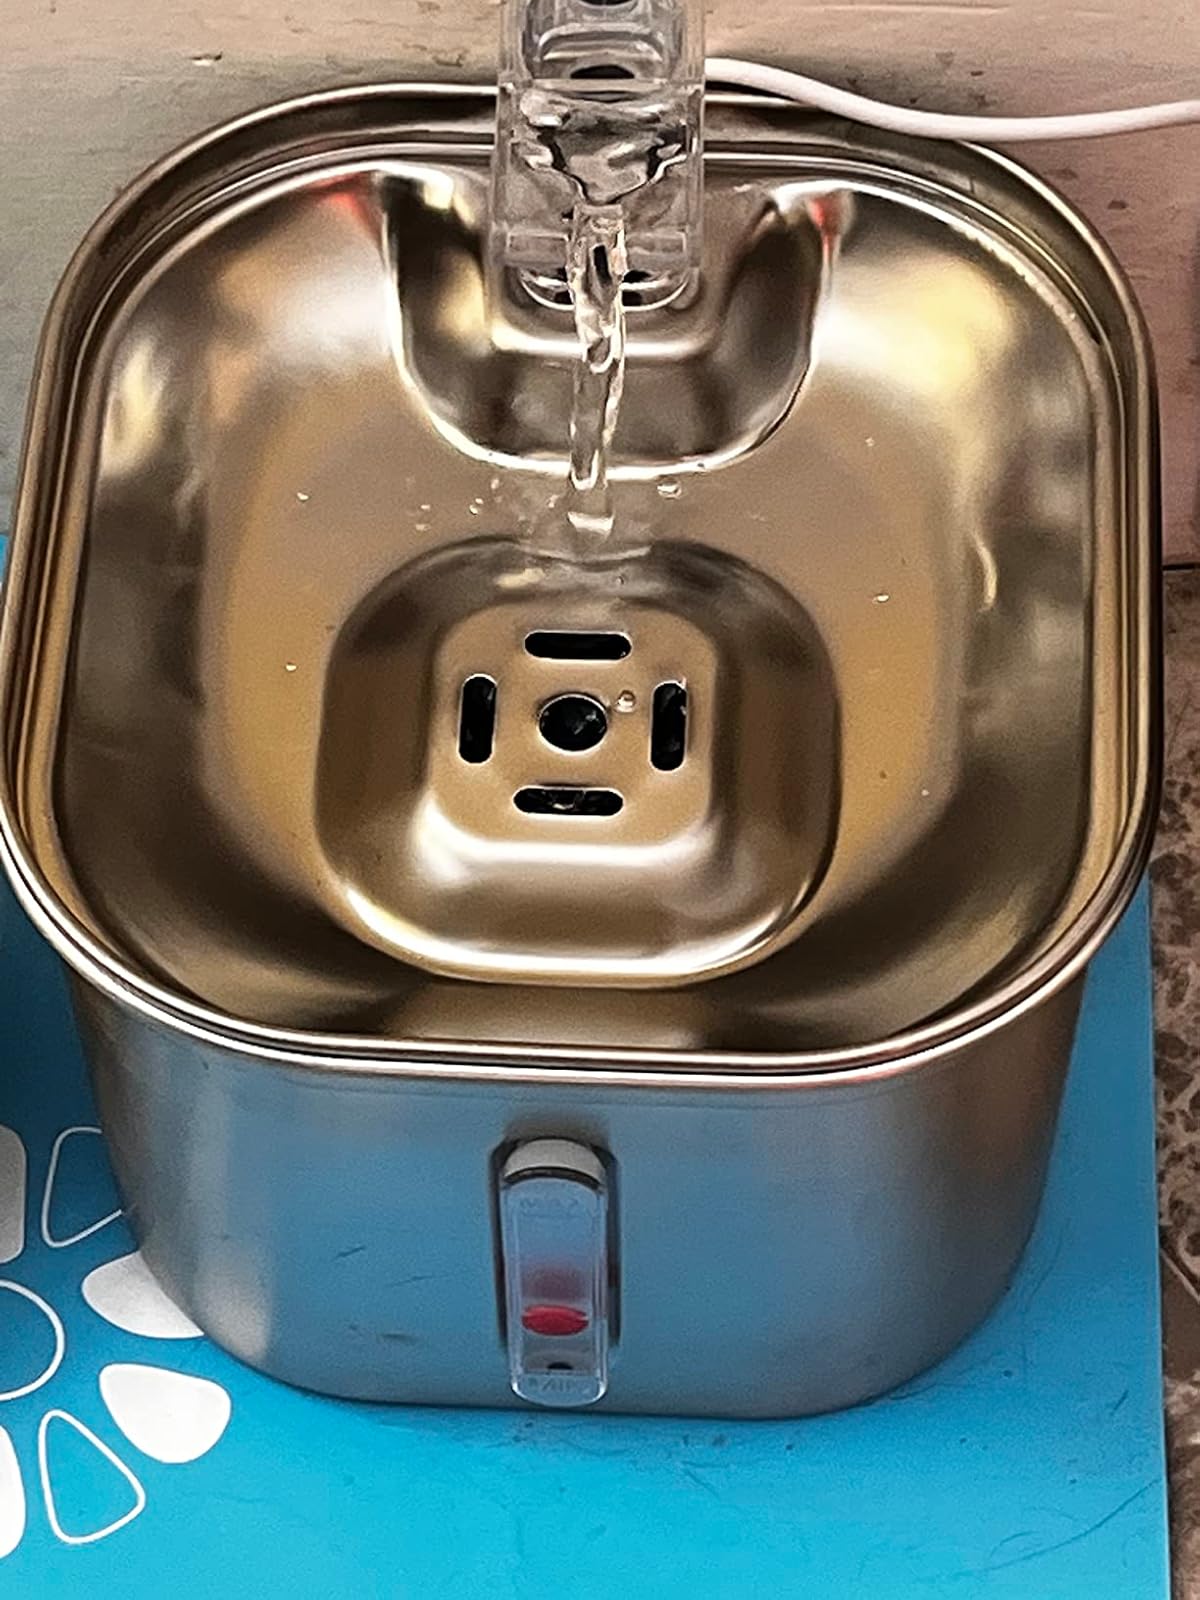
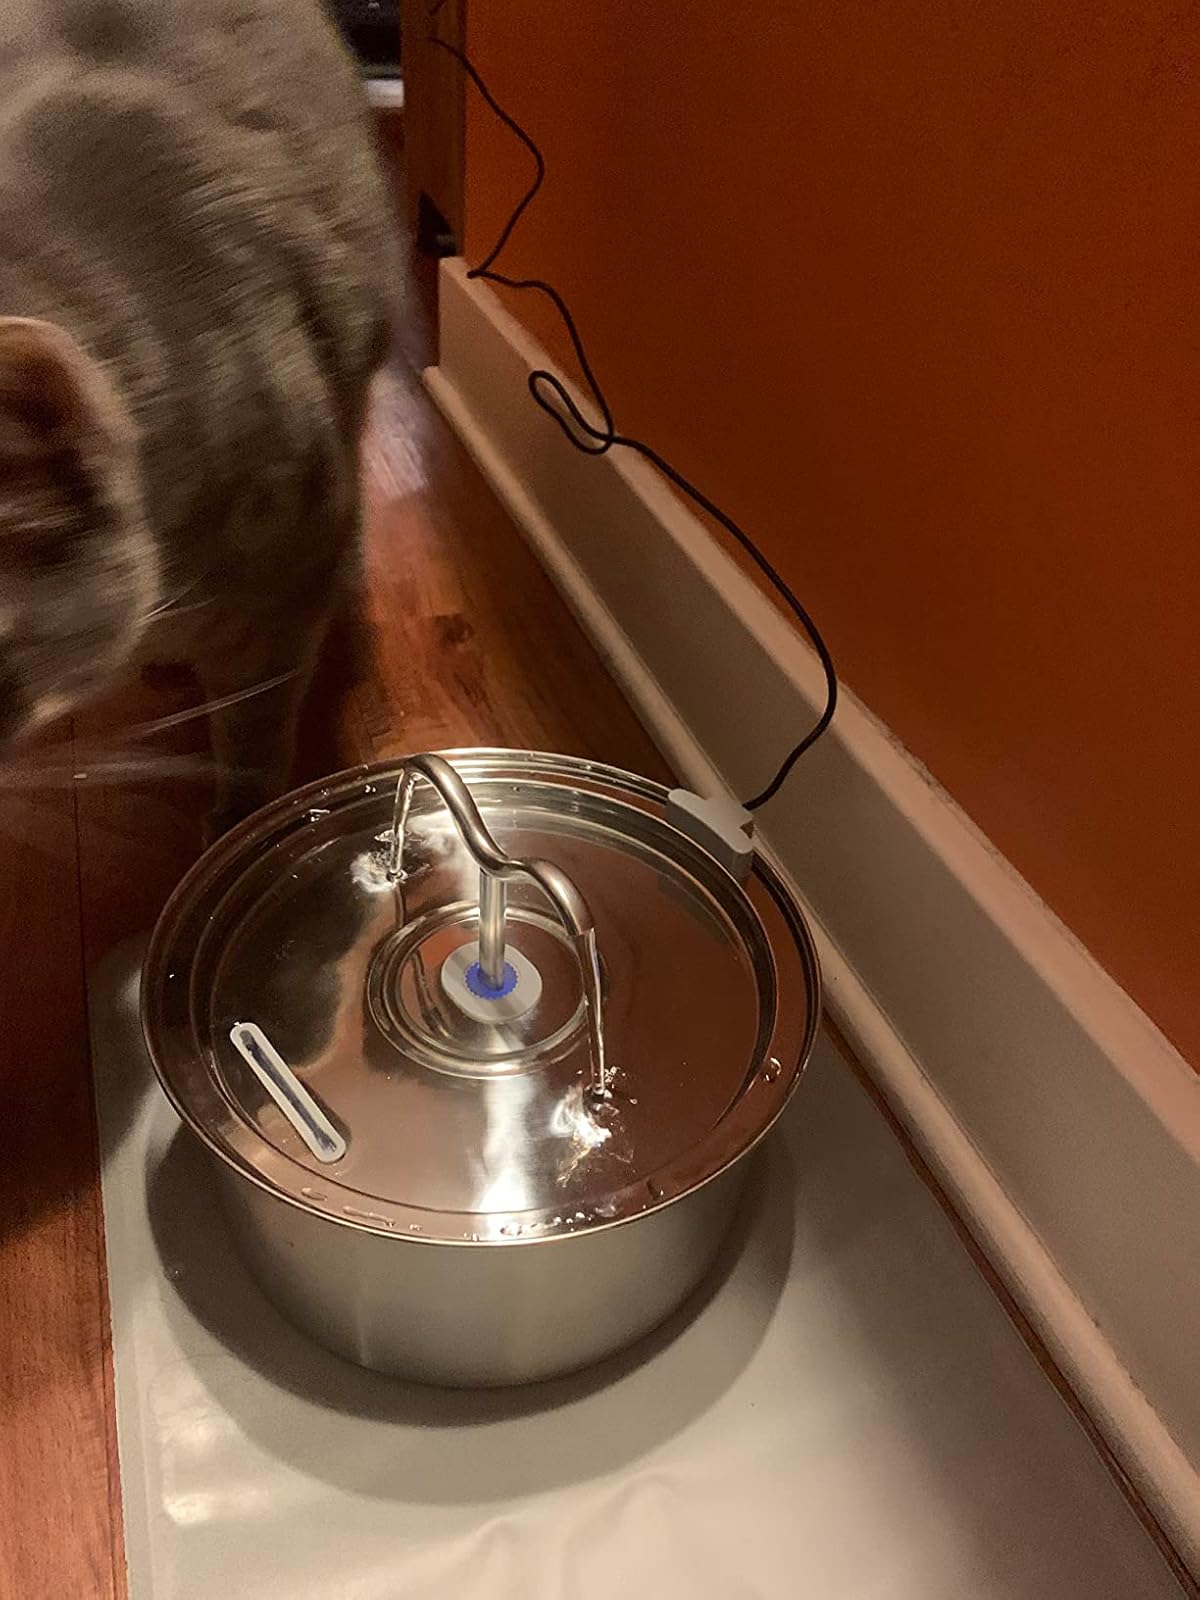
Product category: items_bowl
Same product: no